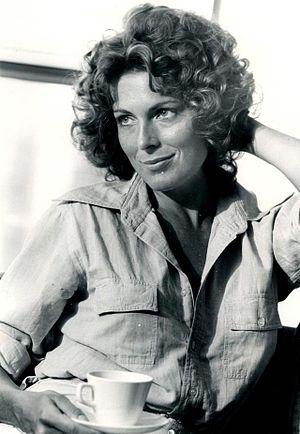
Blade Runner est un film américain de science-fiction réalisé par Ridley Scott, sorti en 1982. Son scénario s'inspire assez librement du roman Les androïdes rêvent-ils de moutons électriques ? de l'auteur Philip K. Dick, à qui le film est dédié.
Joanna Cassidy, née le 2 août 1945 à Haddonfield, dans le New Jersey, est une actrice américaine.